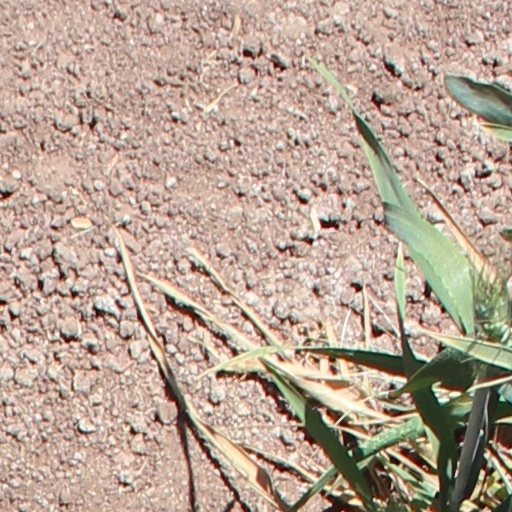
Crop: wheat